Valledupar

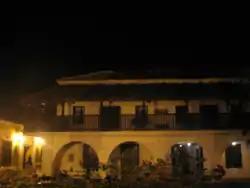
Downtown Valledupar preserves much Spanish colonial architecture.

During World War II, the city received many immigrants from Europe, especially French, Germans and Italians. Later it attracted immigrants from the Middle East. In 1956 it was proclaimed a parish by the Catholic Church. After the Republic of Colombia was created and the Department of Cesar was established in 1967, Valledupar became its capital.